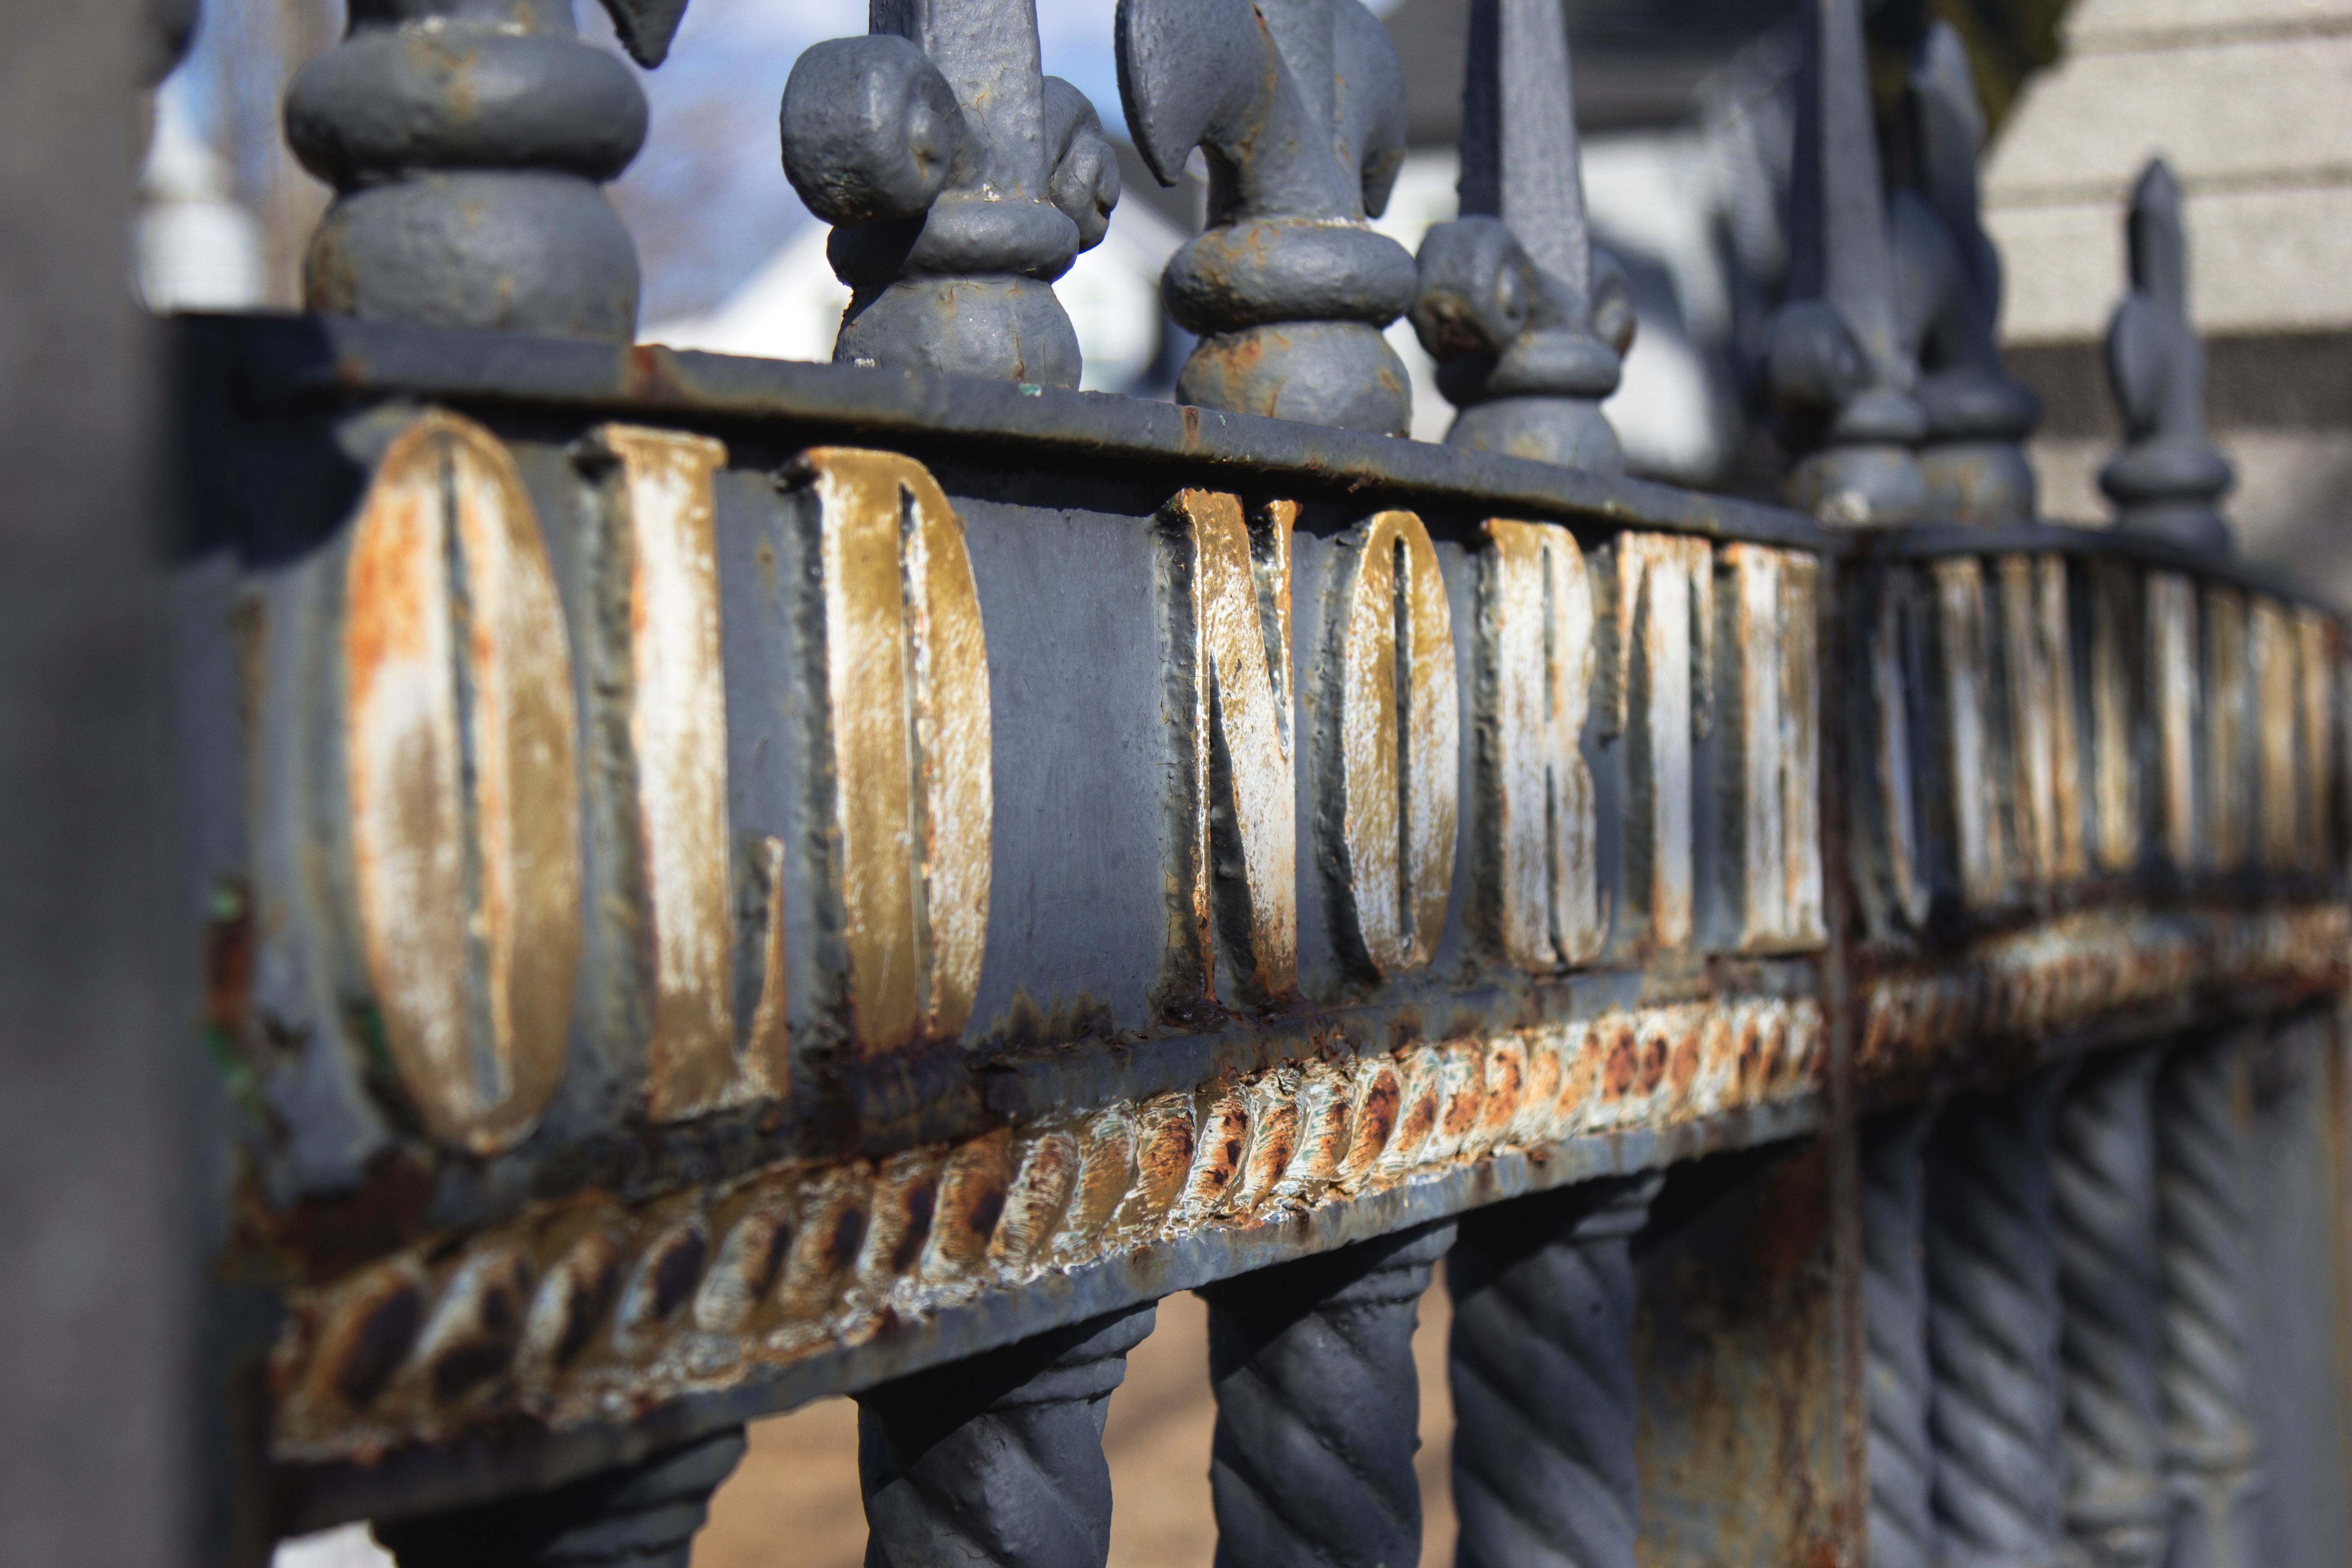
wood, vehicle, metal, iron, firearm, ancient history